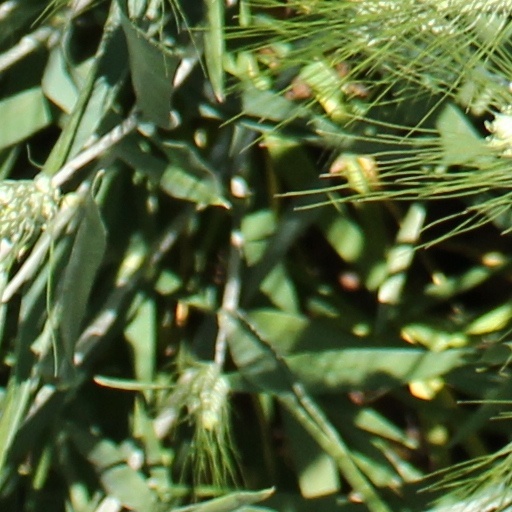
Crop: wheat